Felsenburg (Kandergrund)

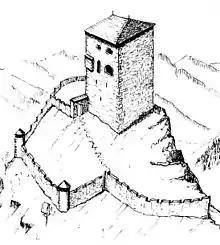
Probable appearance around 1400

Felsenburg castle was probably built in the 12th century for the Freiherr of Kien. The castle was built on a rocky spire above the road over the Gemmi pass into Valais. It was inherited, along with the rest of the "Herrschaft" of Frutigen, by the Freiherr of Wädenswil in 1290. The Freiherr of Turn acquired it from Wädenswil in 1312. It was mentioned in a record in 1339 as the "castrum de Petra". It was again mentioned in 1368 as "Stein", German for "Stone". In 1400, Bern acquired the castle along with the rest of the "Herrschaft". They abandoned Felsenburg and allowed it fall into ruin.